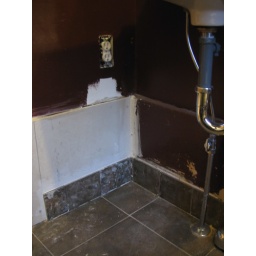
I fixed that hole in the bathroom wall